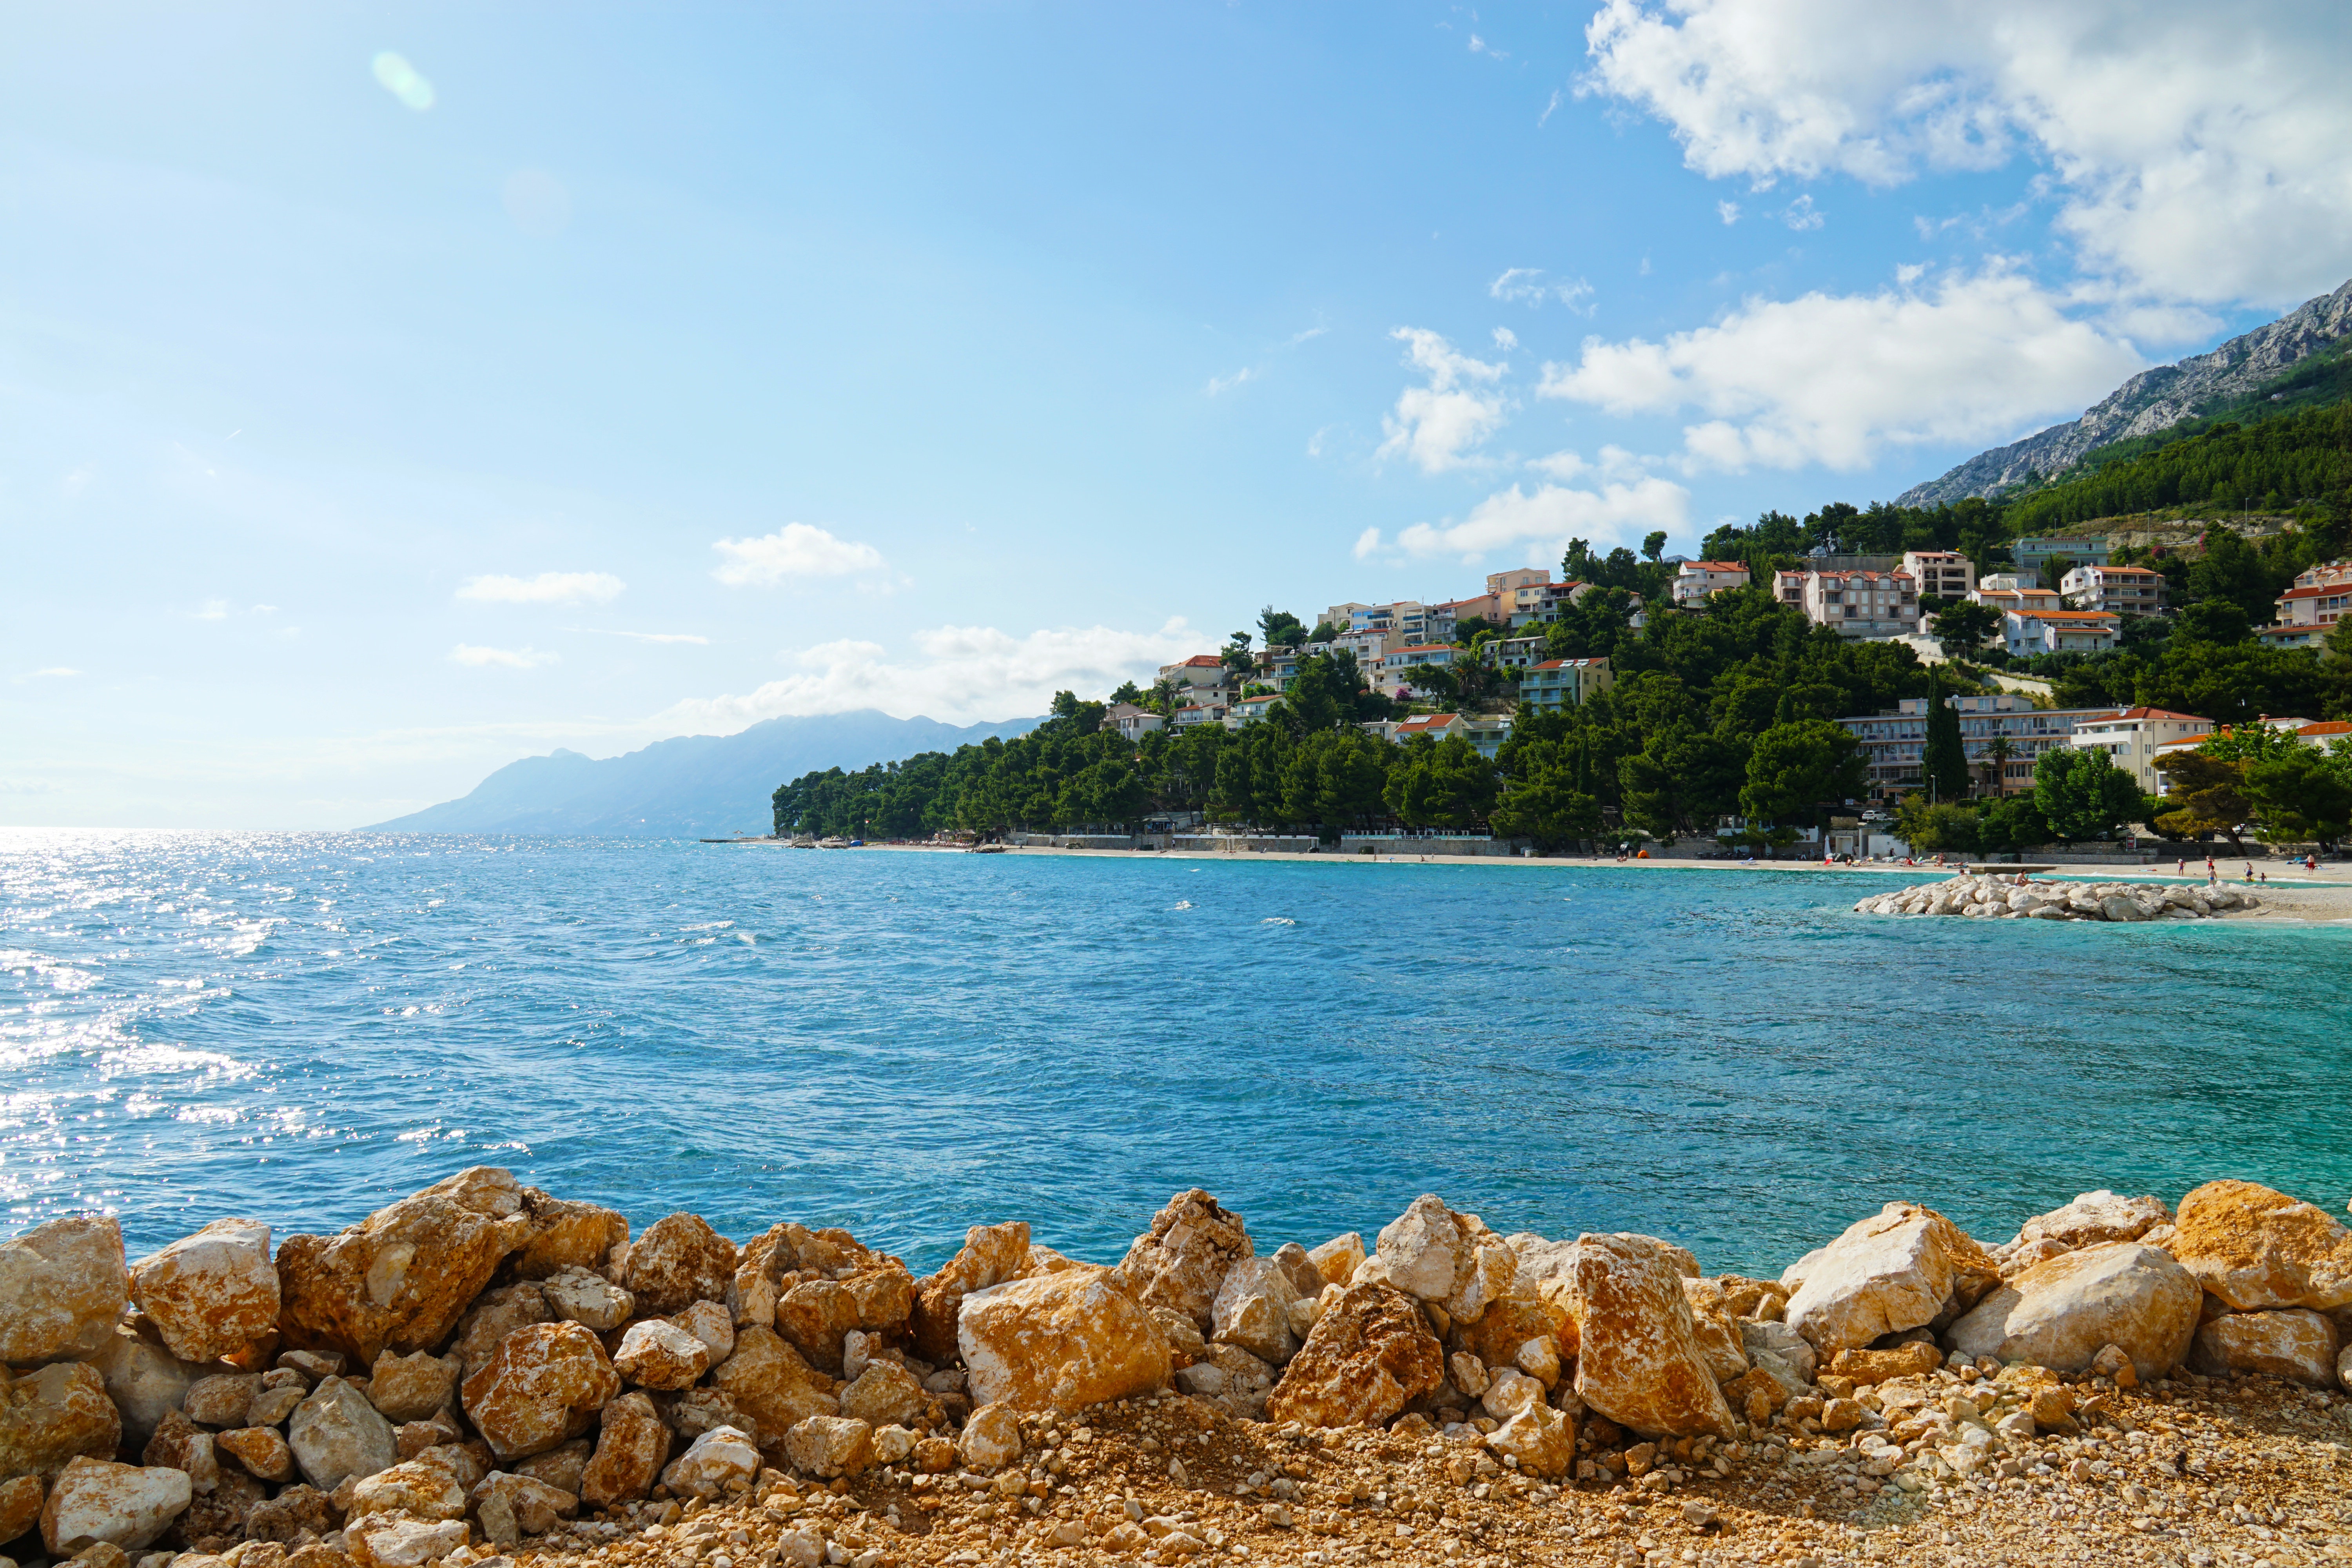
body of water, coast, sea, shore, beach, sky, coastal and oceanic landforms, natural landscape, promontory, ocean, bay, vacation, tourism, water, rock, summer, tropics, cape, headland, tree, cove, photography, hill, mountain, cloud, wind wave, horizon, sand, wave